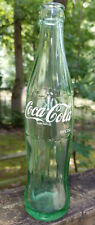
Label: glass